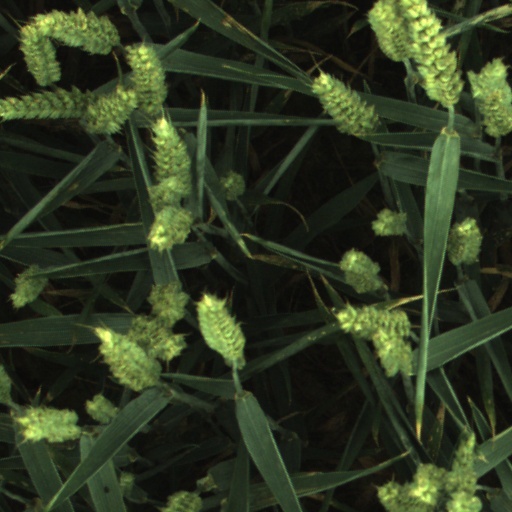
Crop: wheat